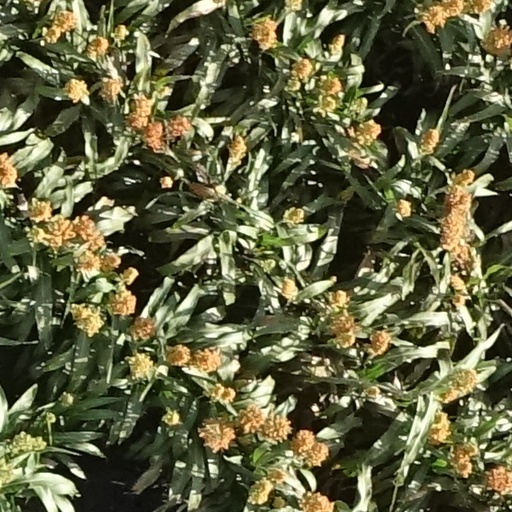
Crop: sorghum